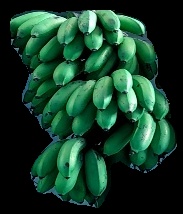
Variety: rasbale
Grade: grade2